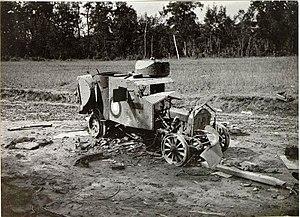
La onzième armée est une unité de l'armée impériale russe engagée sur le front de l'Est pendant la Première Guerre mondiale. Elle participe à plusieurs batailles contre les armées impériales austro-hongroise et allemande. Elle est créée en octobre 1914 et dissoute en mars 1918. Pendant toute son existence, elle dépend du même groupe d'armées, le Front du Sud-Ouest.